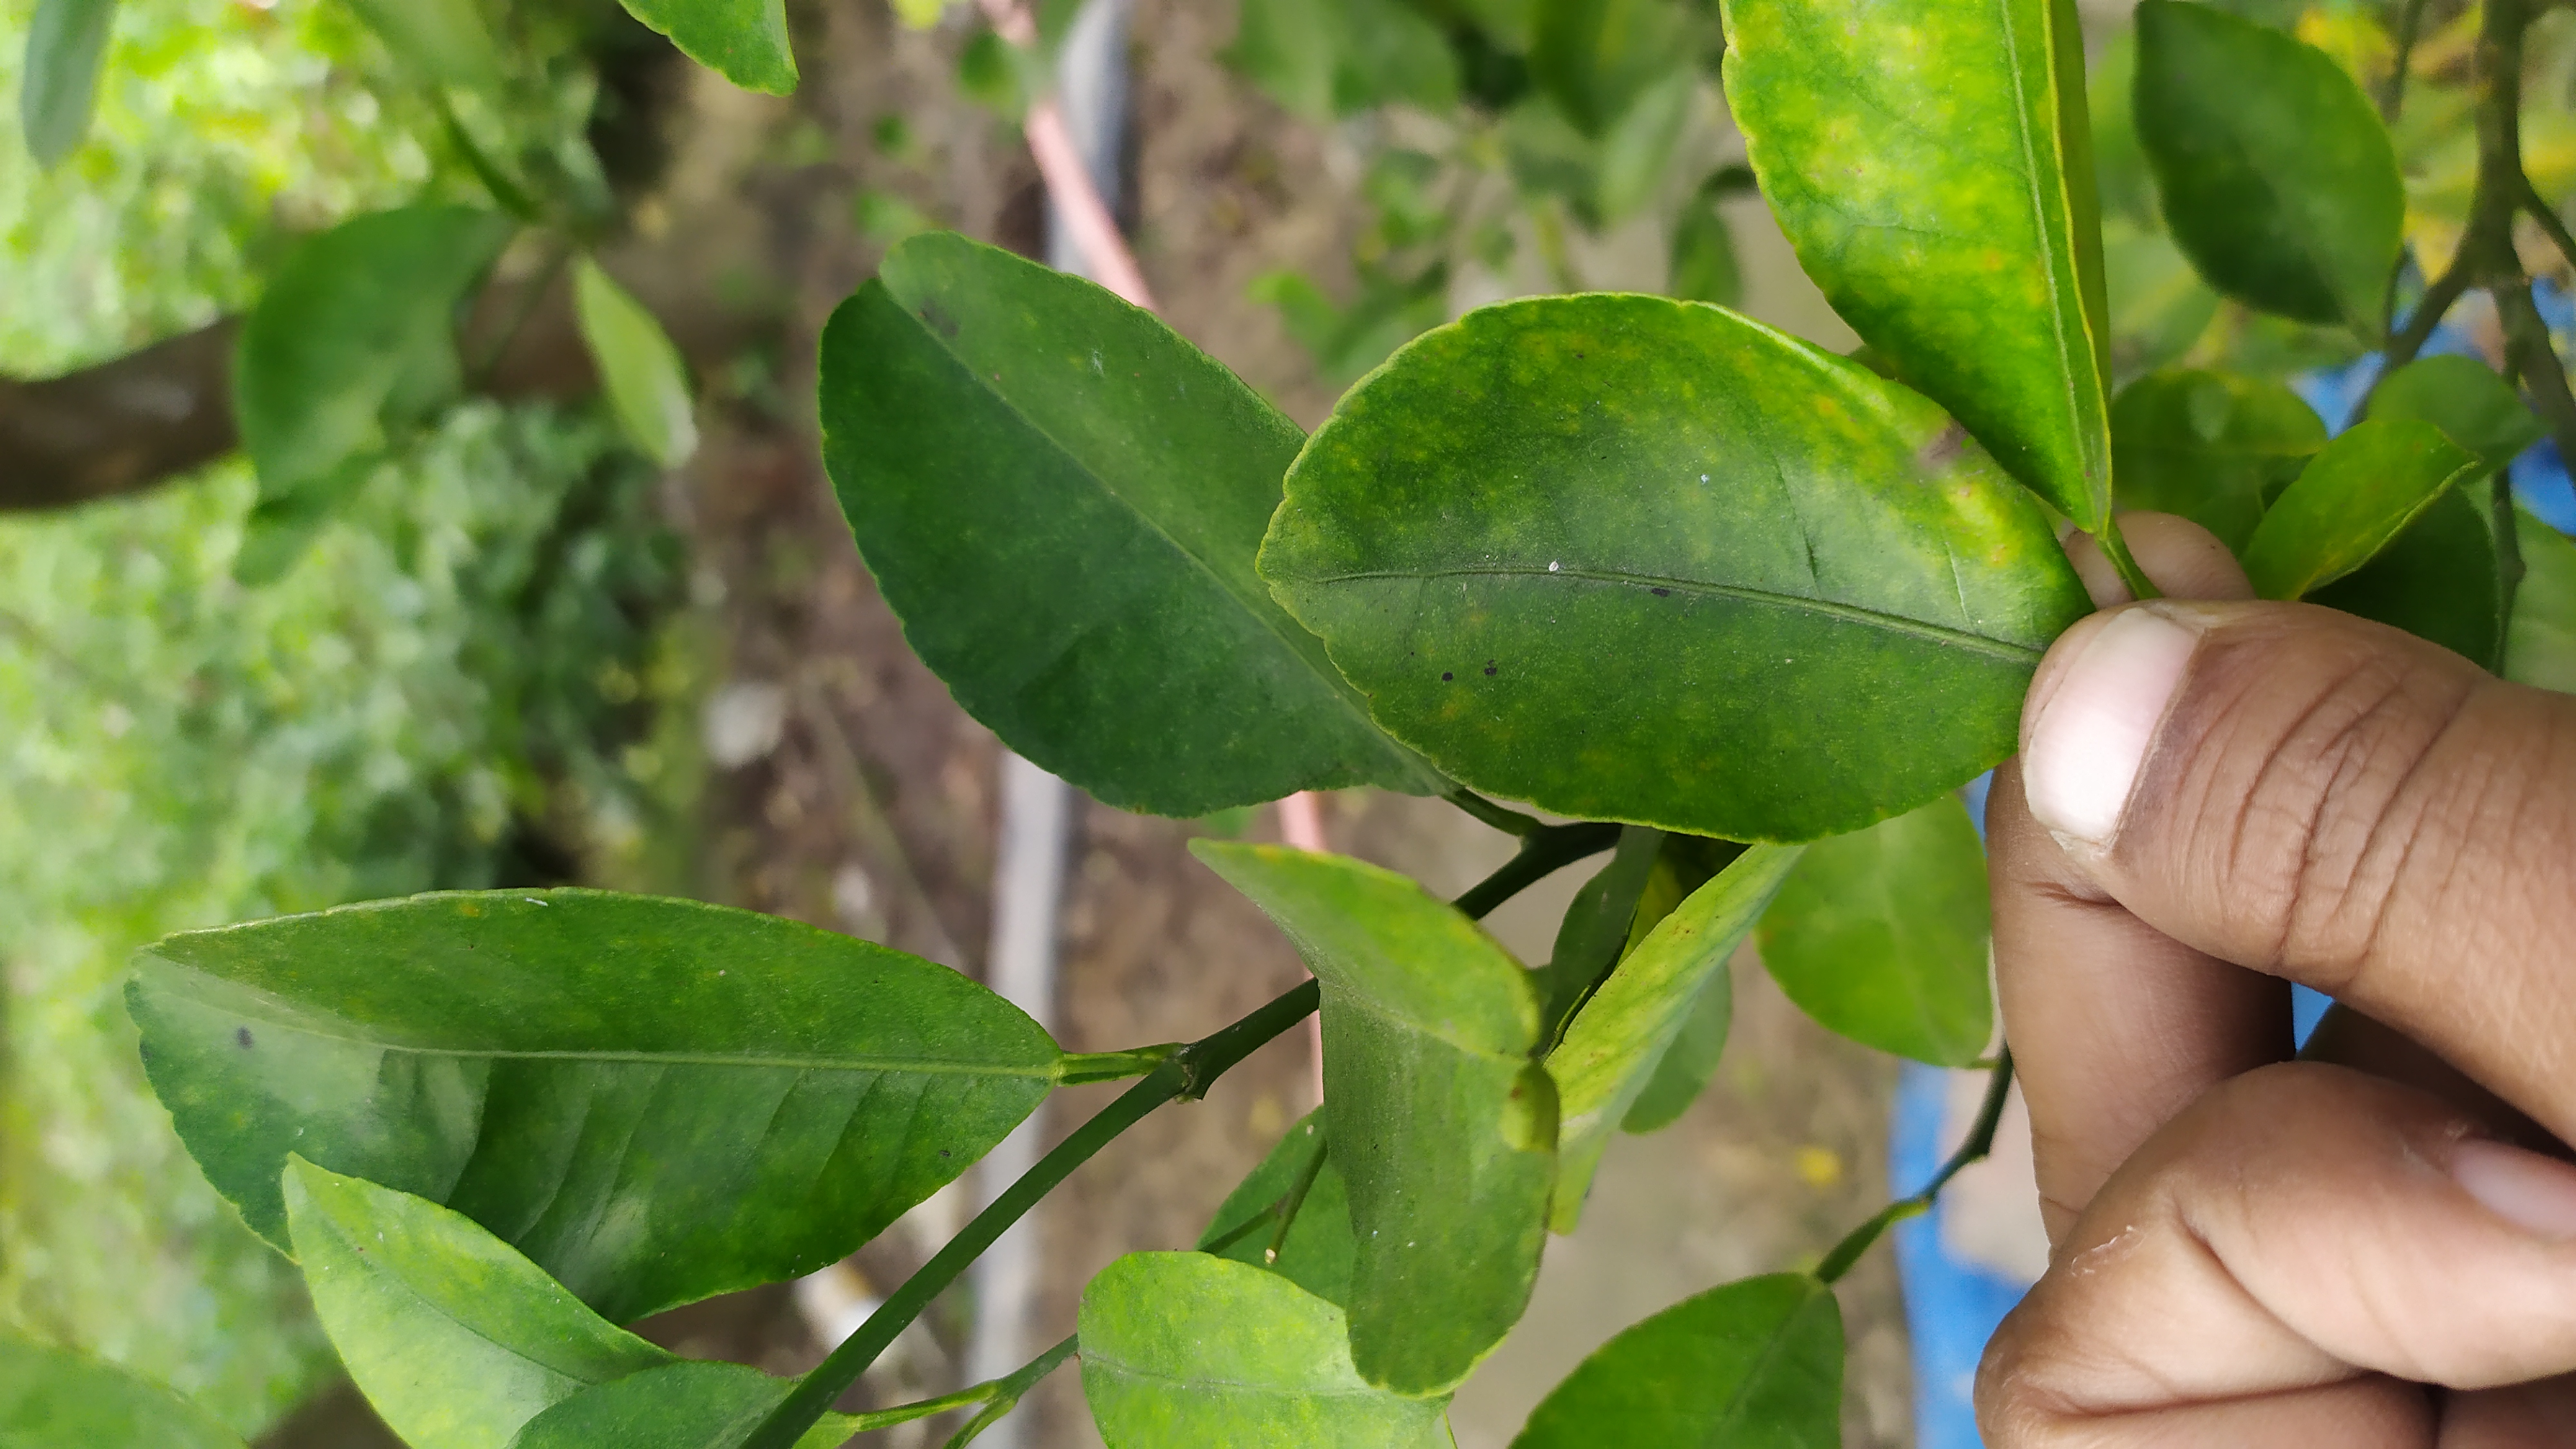
Mandarin leaf variety: China Mishti